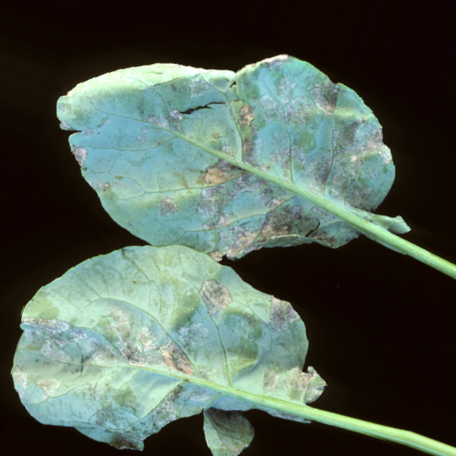
Label: Downy Mildew